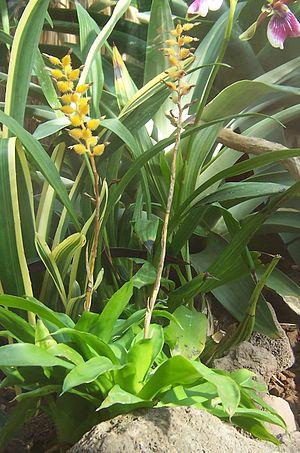
Aechmea pedicellata est une espèce de plantes de la famille des Bromeliaceae, endémique de la forêt atlantique au Brésil.